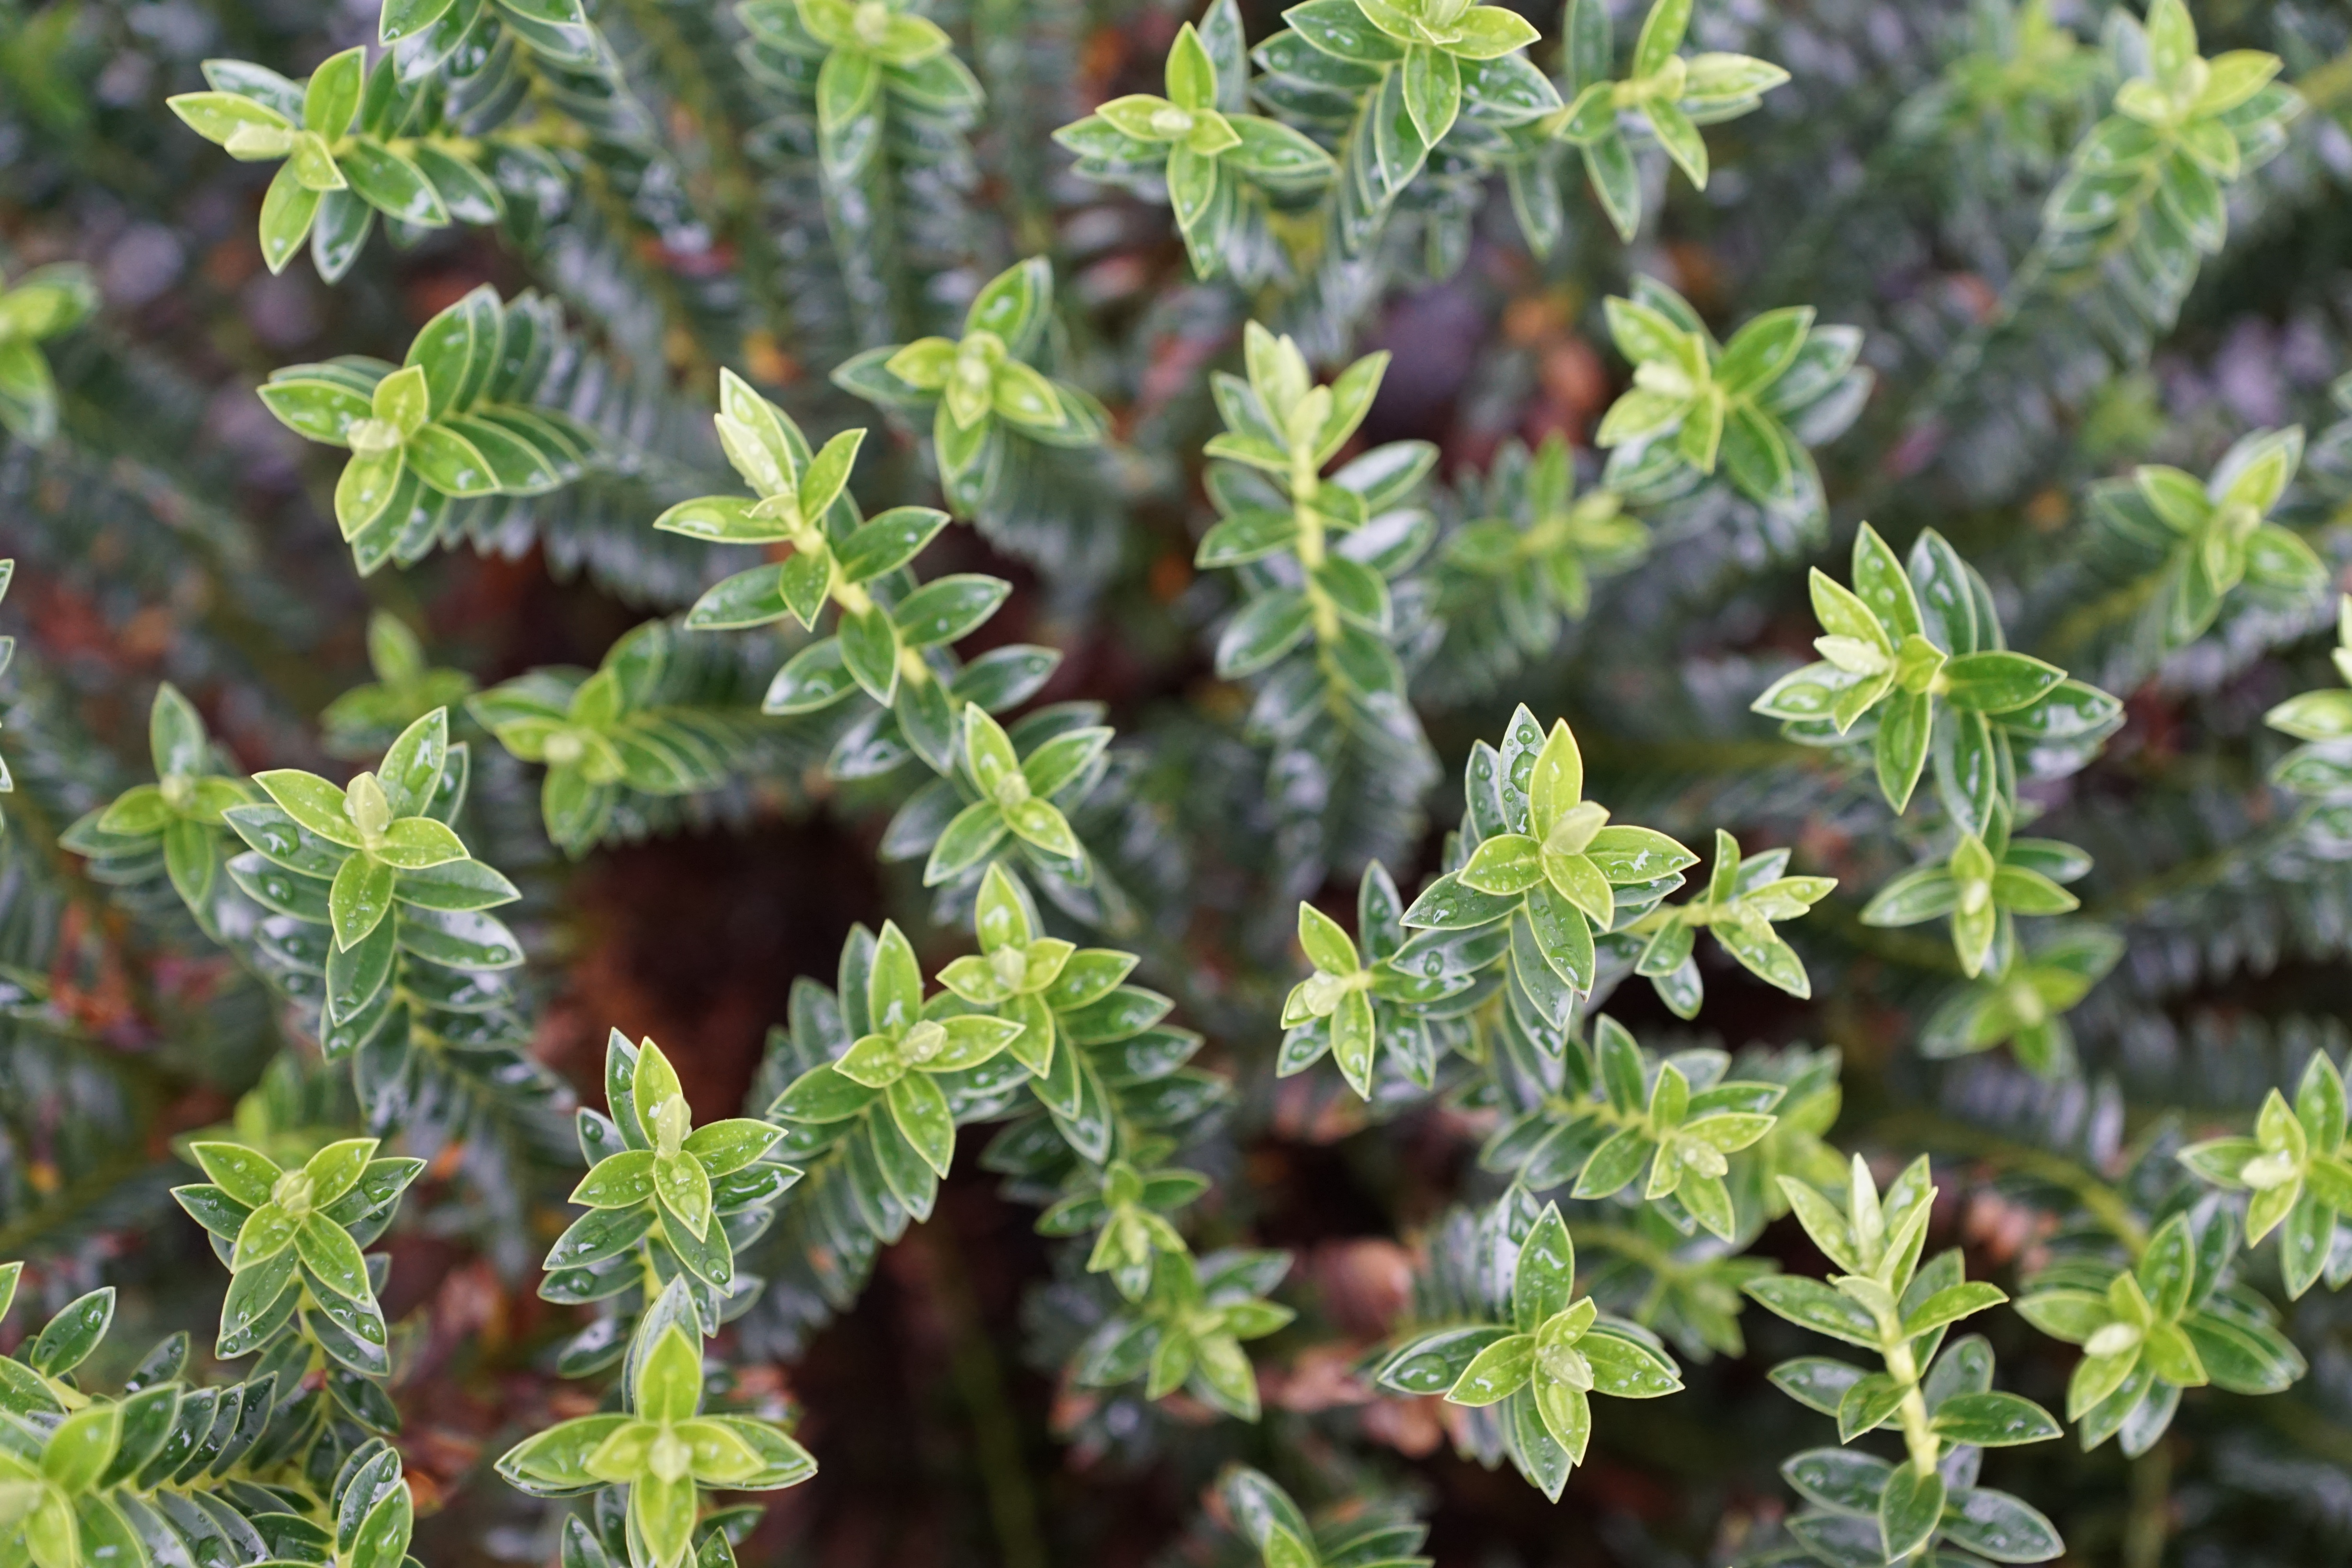
tree, plant, leaf, flower, bush, green, herb, produce, evergreen, botany, flora, shrub, flowering plant, subshrub, woody plant, land plant, apiales